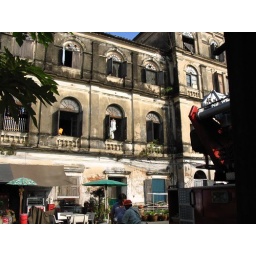
Apartment building in Bangkok hidden behind a 5 star hotel next to the river